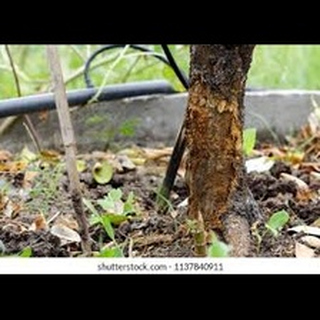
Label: wheat_common_root_rot